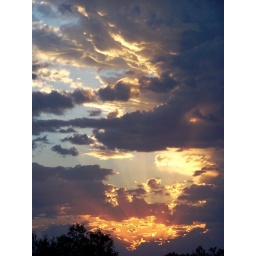
The sun has set, but it has bathed the rough edges of cloud in golden spangles.